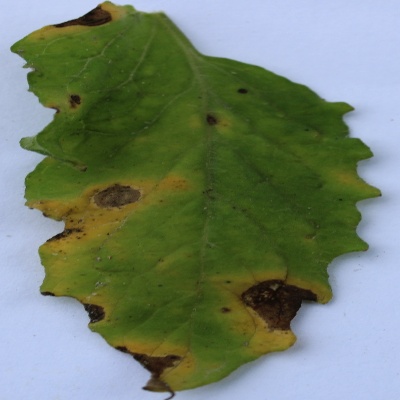
Crop: Tomato
Condition: verticulium wilt